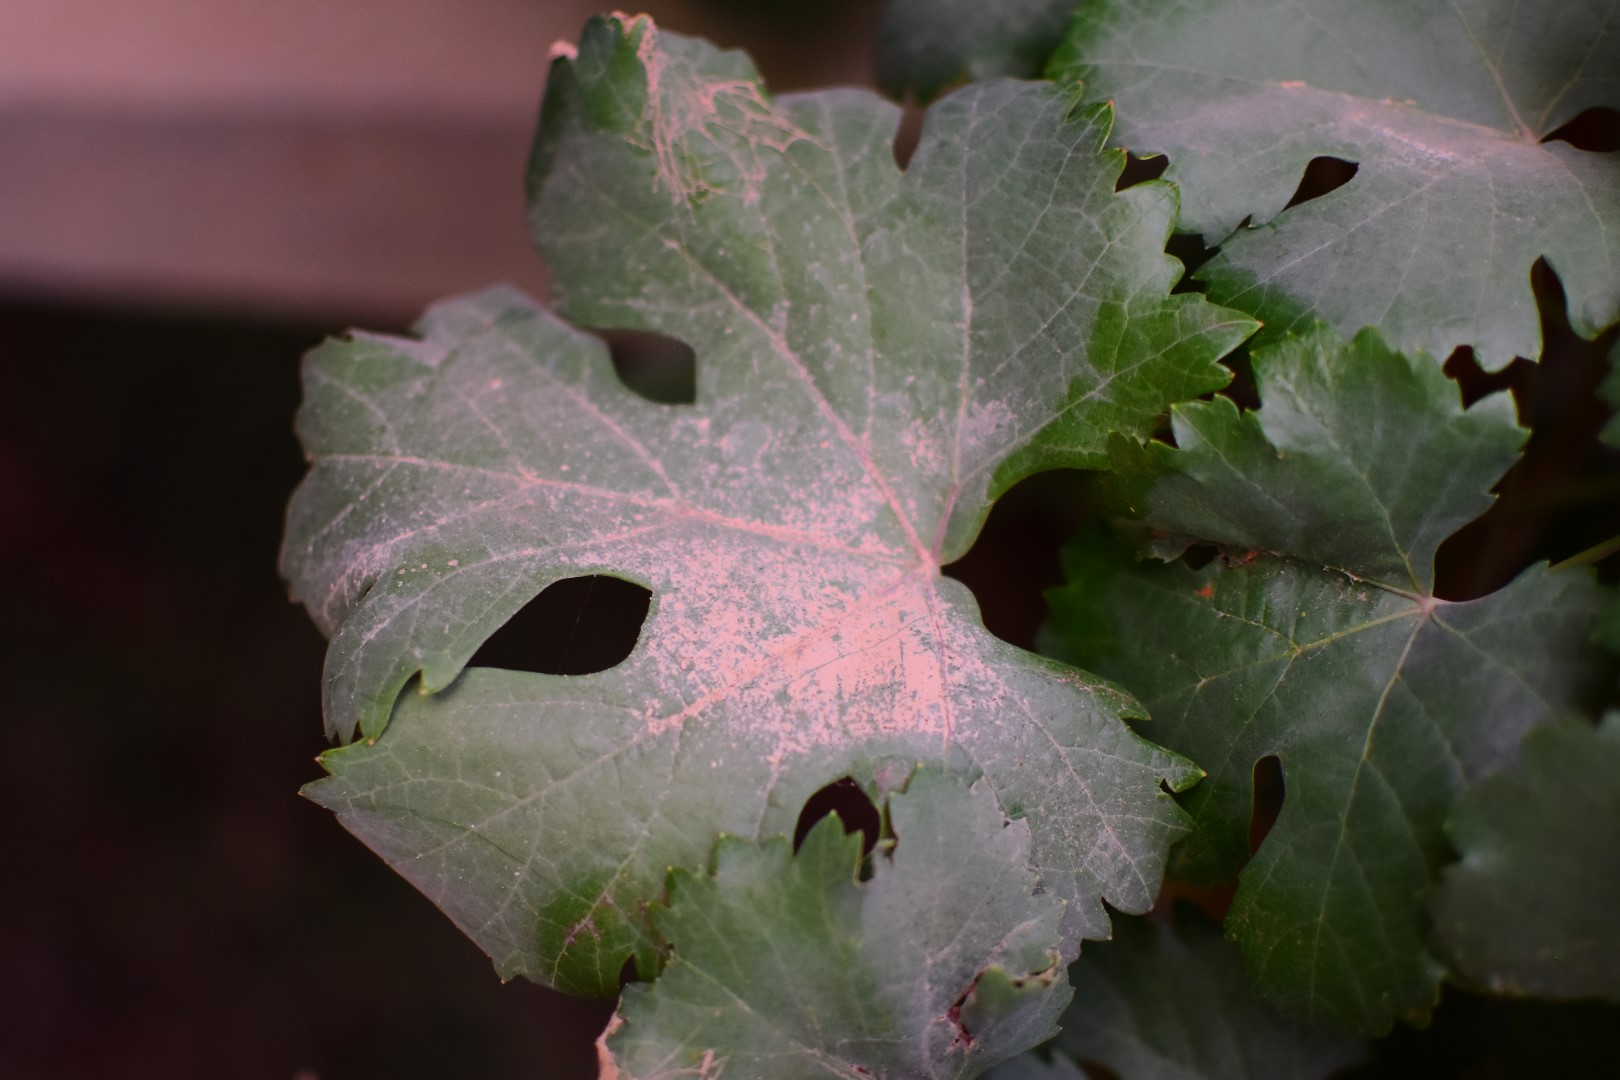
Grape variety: Aswud Balad